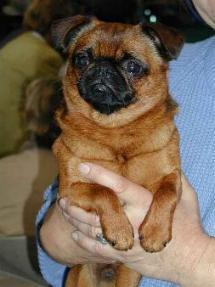
Brabancon_griffon